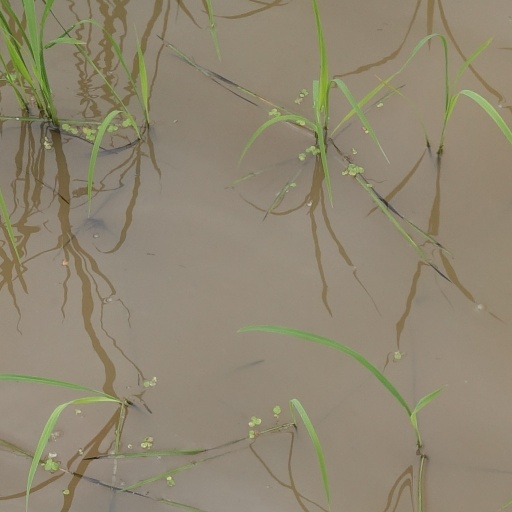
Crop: rice